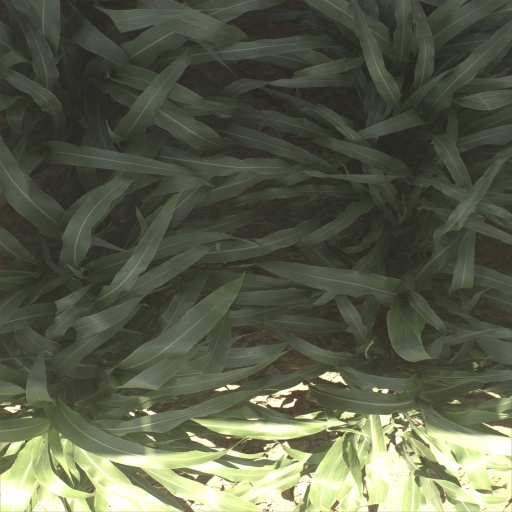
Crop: sorghum